Francis Gary Powers

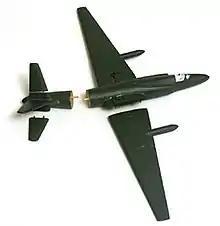
Wooden U-2 model used by Powers when he testified to the Senate Committee. The wings and tail are detached to demonstrate the aircraft's breakup.

The primary mission of the U-2s was to overfly the Soviet Union. Soviet intelligence had been aware of encroaching U-2 flights at least since 1958 if not earlier but lacked effective countermeasures until 1960. On May 1, 1960, Powers' U-2A, "56-6693", departed from a military airbase in Peshawar, Pakistan, with support from the U.S. Air Station at Badaber (Peshawar Air Station). This was to be the first attempt "to fly all the way across the Soviet Union ... but it was considered worth the gamble. The planned route would take us deeper into Russia than we had ever gone, while traversing important targets never before photographed." - Francis Gary Powers